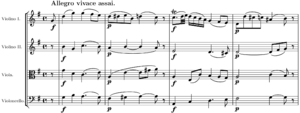
Extrait de la partition d'un quatuor dédié a Haydn de Mozart Catégorie:Œuvre musicale
Les Quatuors dédiés à Haydn opus 10 sont un cycle de quatuors à cordes de Wolfgang Amadeus Mozart.